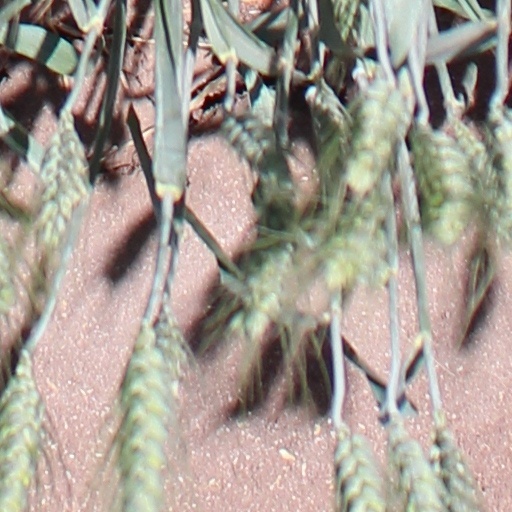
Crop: wheat